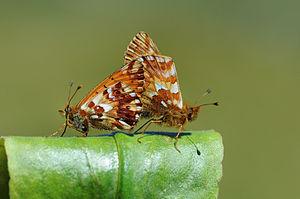
Le Nacré de la canneberge (Boloria aquilonaris) est un lépidoptère appartenant à la famille des Nymphalidae, à la sous-famille des Heliconiinae et au genre Boloria.
Le Nacré de la canneberge est un lépidoptère appartenant à la famille des Nymphalidae, à la sous-famille des Heliconiinae et au genre Boloria.